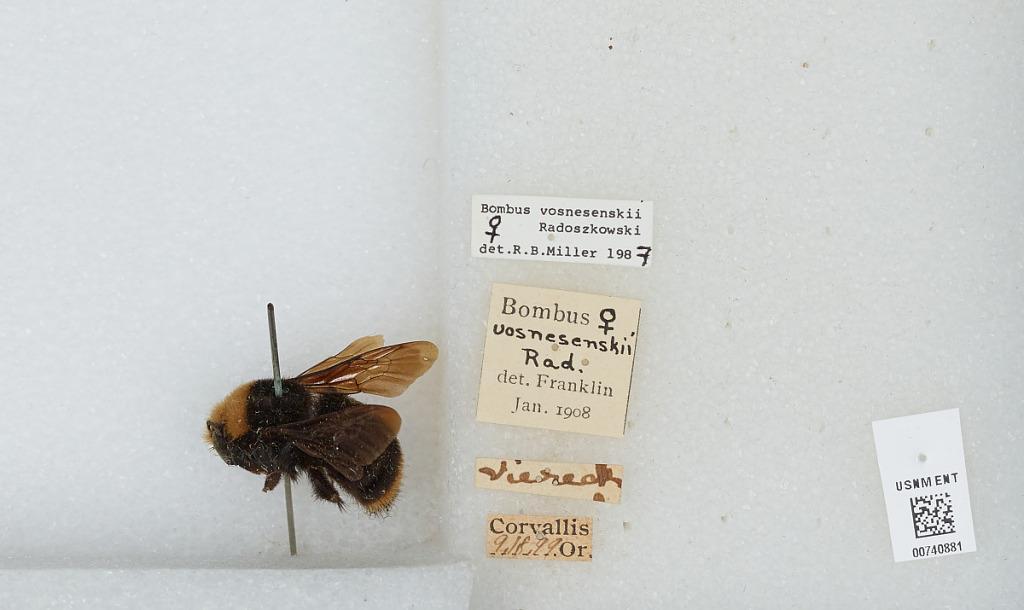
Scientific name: Bombus (Pyrobombus) vosnesenskii Radoszkowski
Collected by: Viereck
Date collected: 1899-9-18
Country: United States
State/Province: Oregon
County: Benton
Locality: Corvallis
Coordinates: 44.57, -123.28
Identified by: Franklin